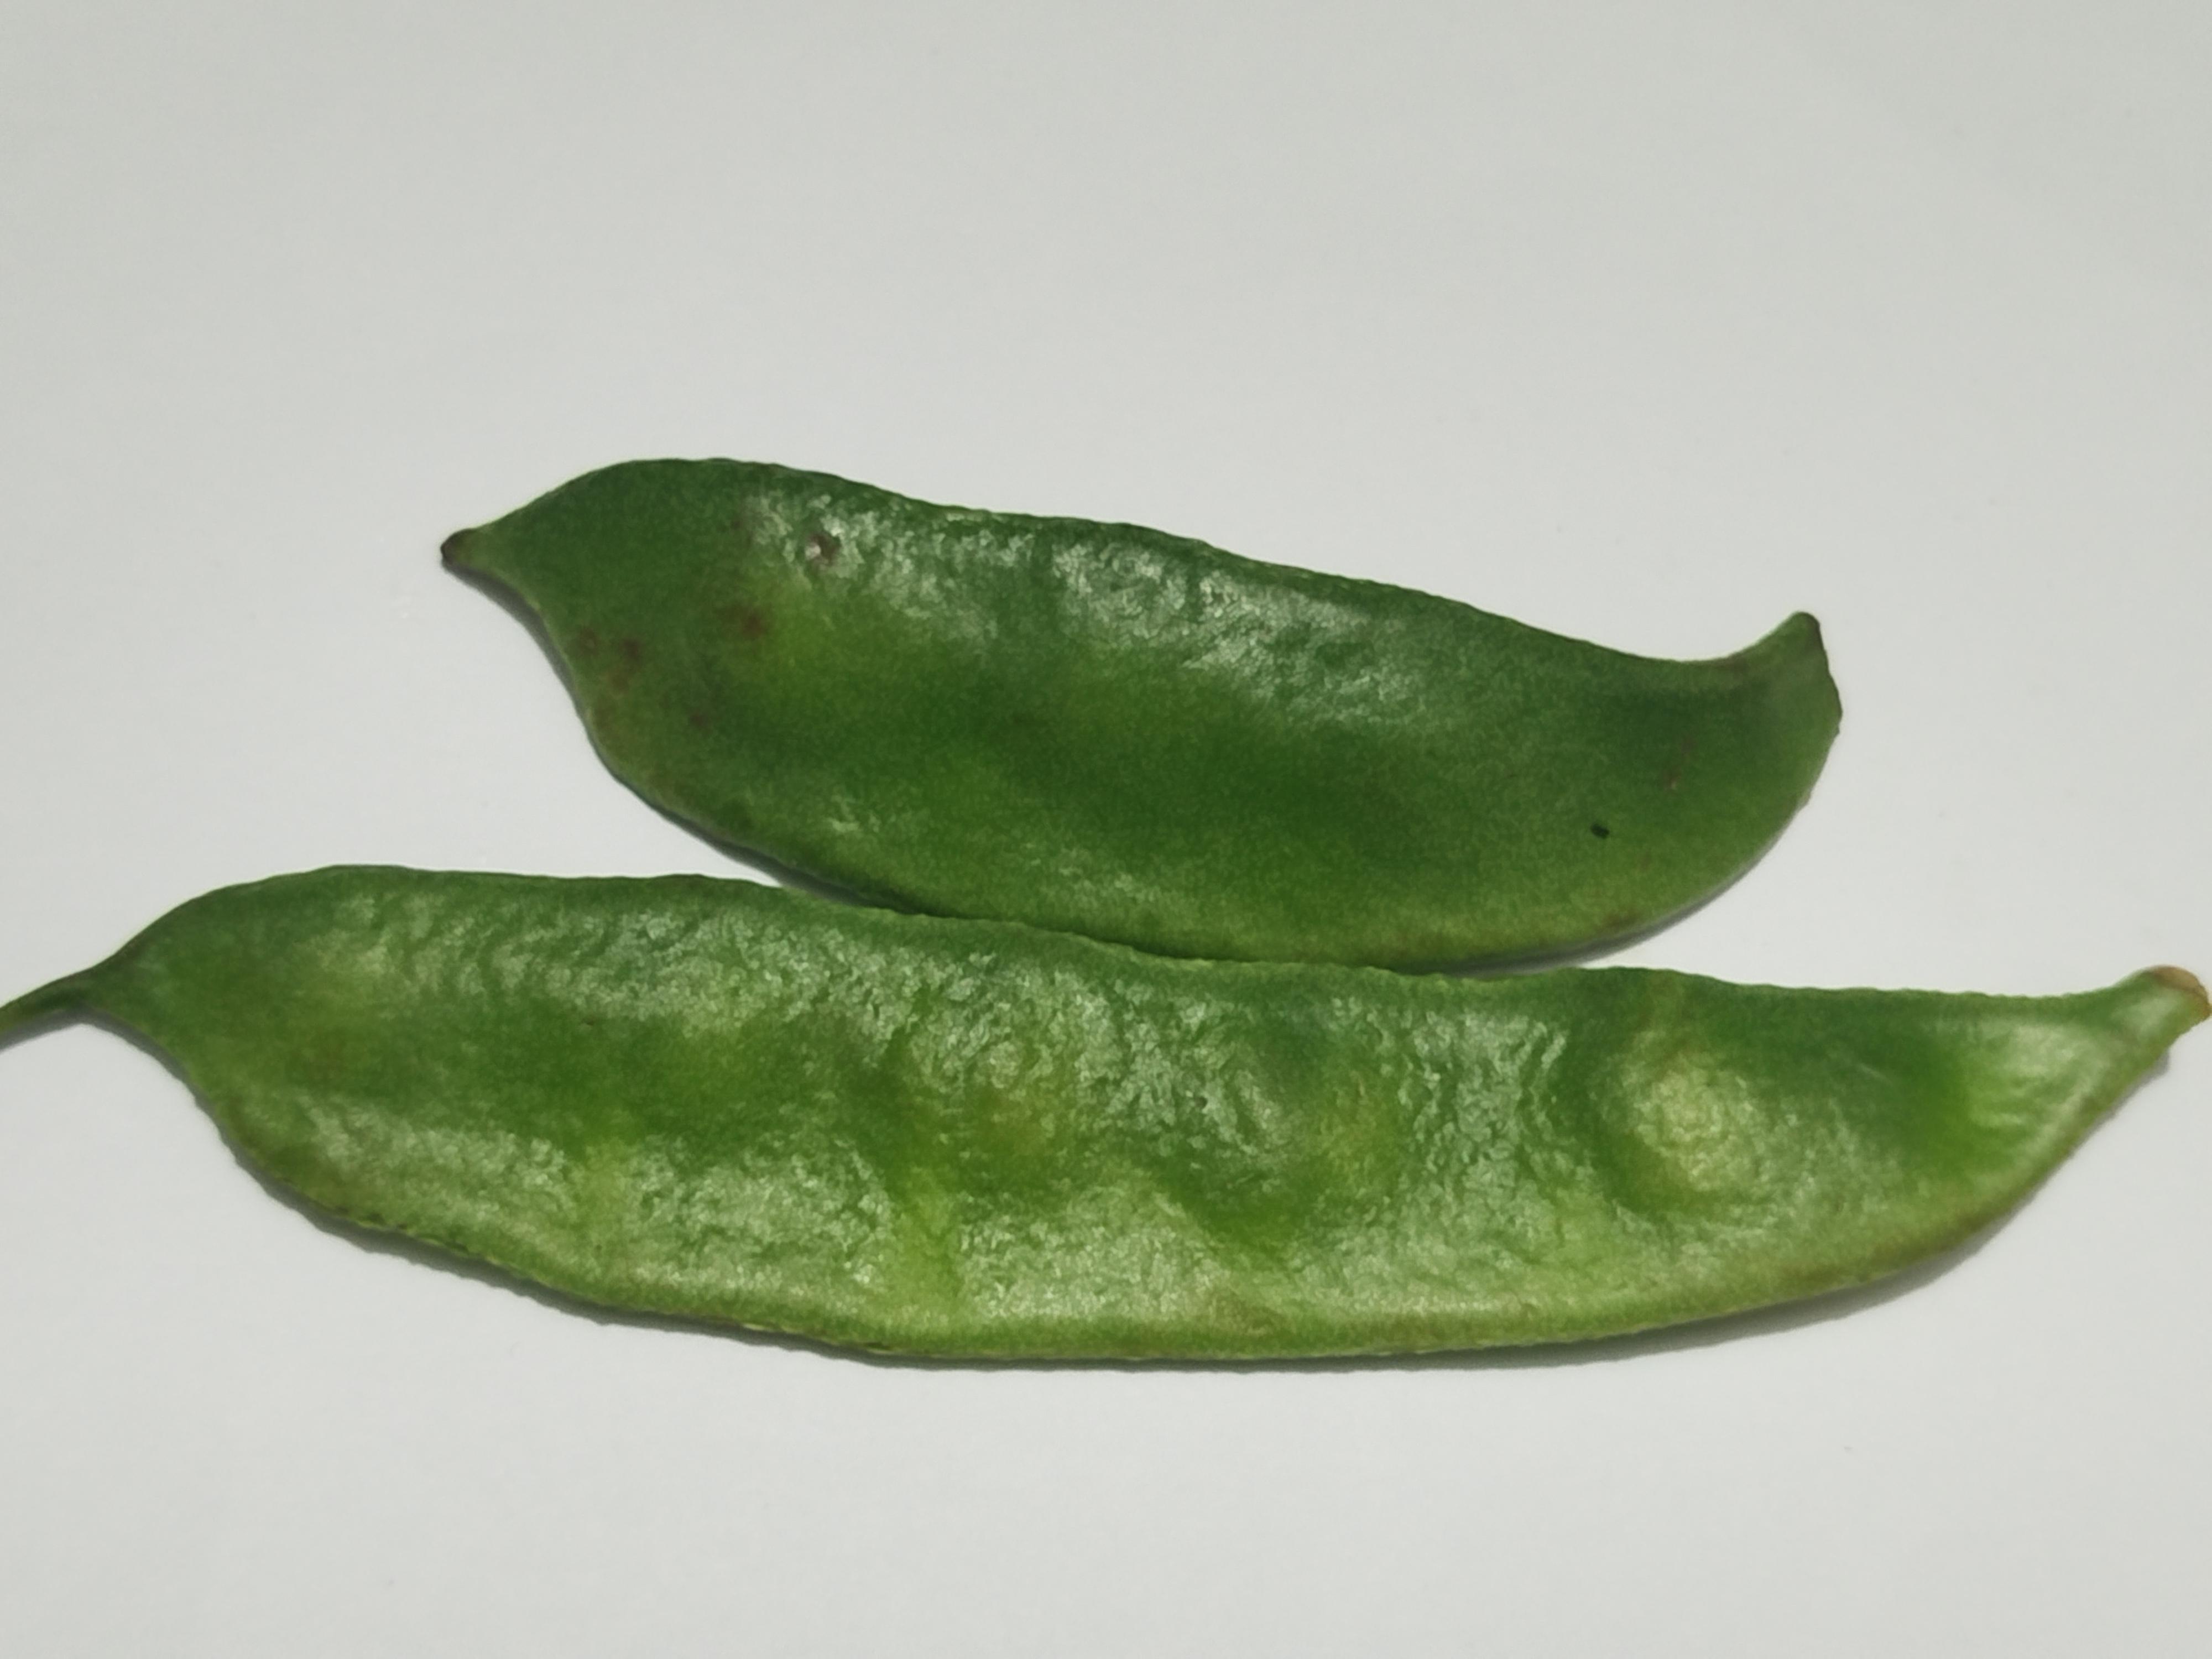
Label: Bean